Yerushalmi Kugel

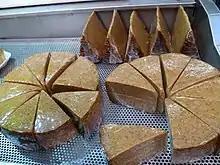
Yerushalmi Kugel sliced and packaged for sale

Jerusalem kugel differs from other traditional Ashkenazi style noodle kugels in a number of ways. Nonetheless, it has become a staple of Ashkenazi foods. Jerusalem kugel is always made with thin egg noodles, similar in appearance to spaghetti. The defining ingredient of Jerusalem kugel is black pepper, which is uncommon in other varieties of kugel, and which can give it what the "New York Times" food writer Melissa Clark has described as a "sinus-clearing" potency. It is made with a sauce similar to caramel, which the noodles are then coated with and then seasoned with black pepper before being placed in a baking pan (either a pan with a hole in the middle similar to a Bundt pan, or a round and flat pan similar to a cake pan), and placed in the oven to bake.